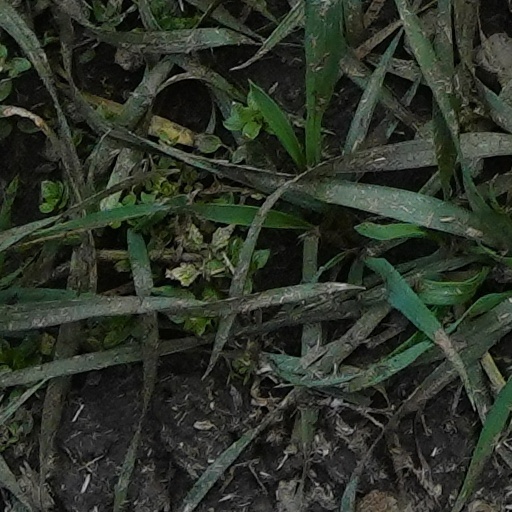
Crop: wheat